George Alvin Smith

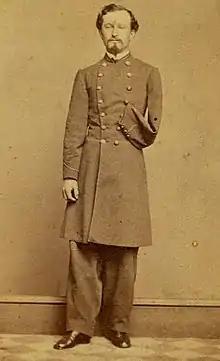
Smith in uniform after losing his arm at Fredericksburg

At the outbreak of the American Civil War, Smith's family sided with the Confederacy. He and three of his brothers enlisted in the third company of the Richmond Howitzers, while Benjamin received a commission as a quartermaster. Fighting with the Army of Northern Virginia, the company saw action during the Seven Days Battles, shortly after which, Smith's brother, Benjamin Jr., was named captain of the battery in August 1862.